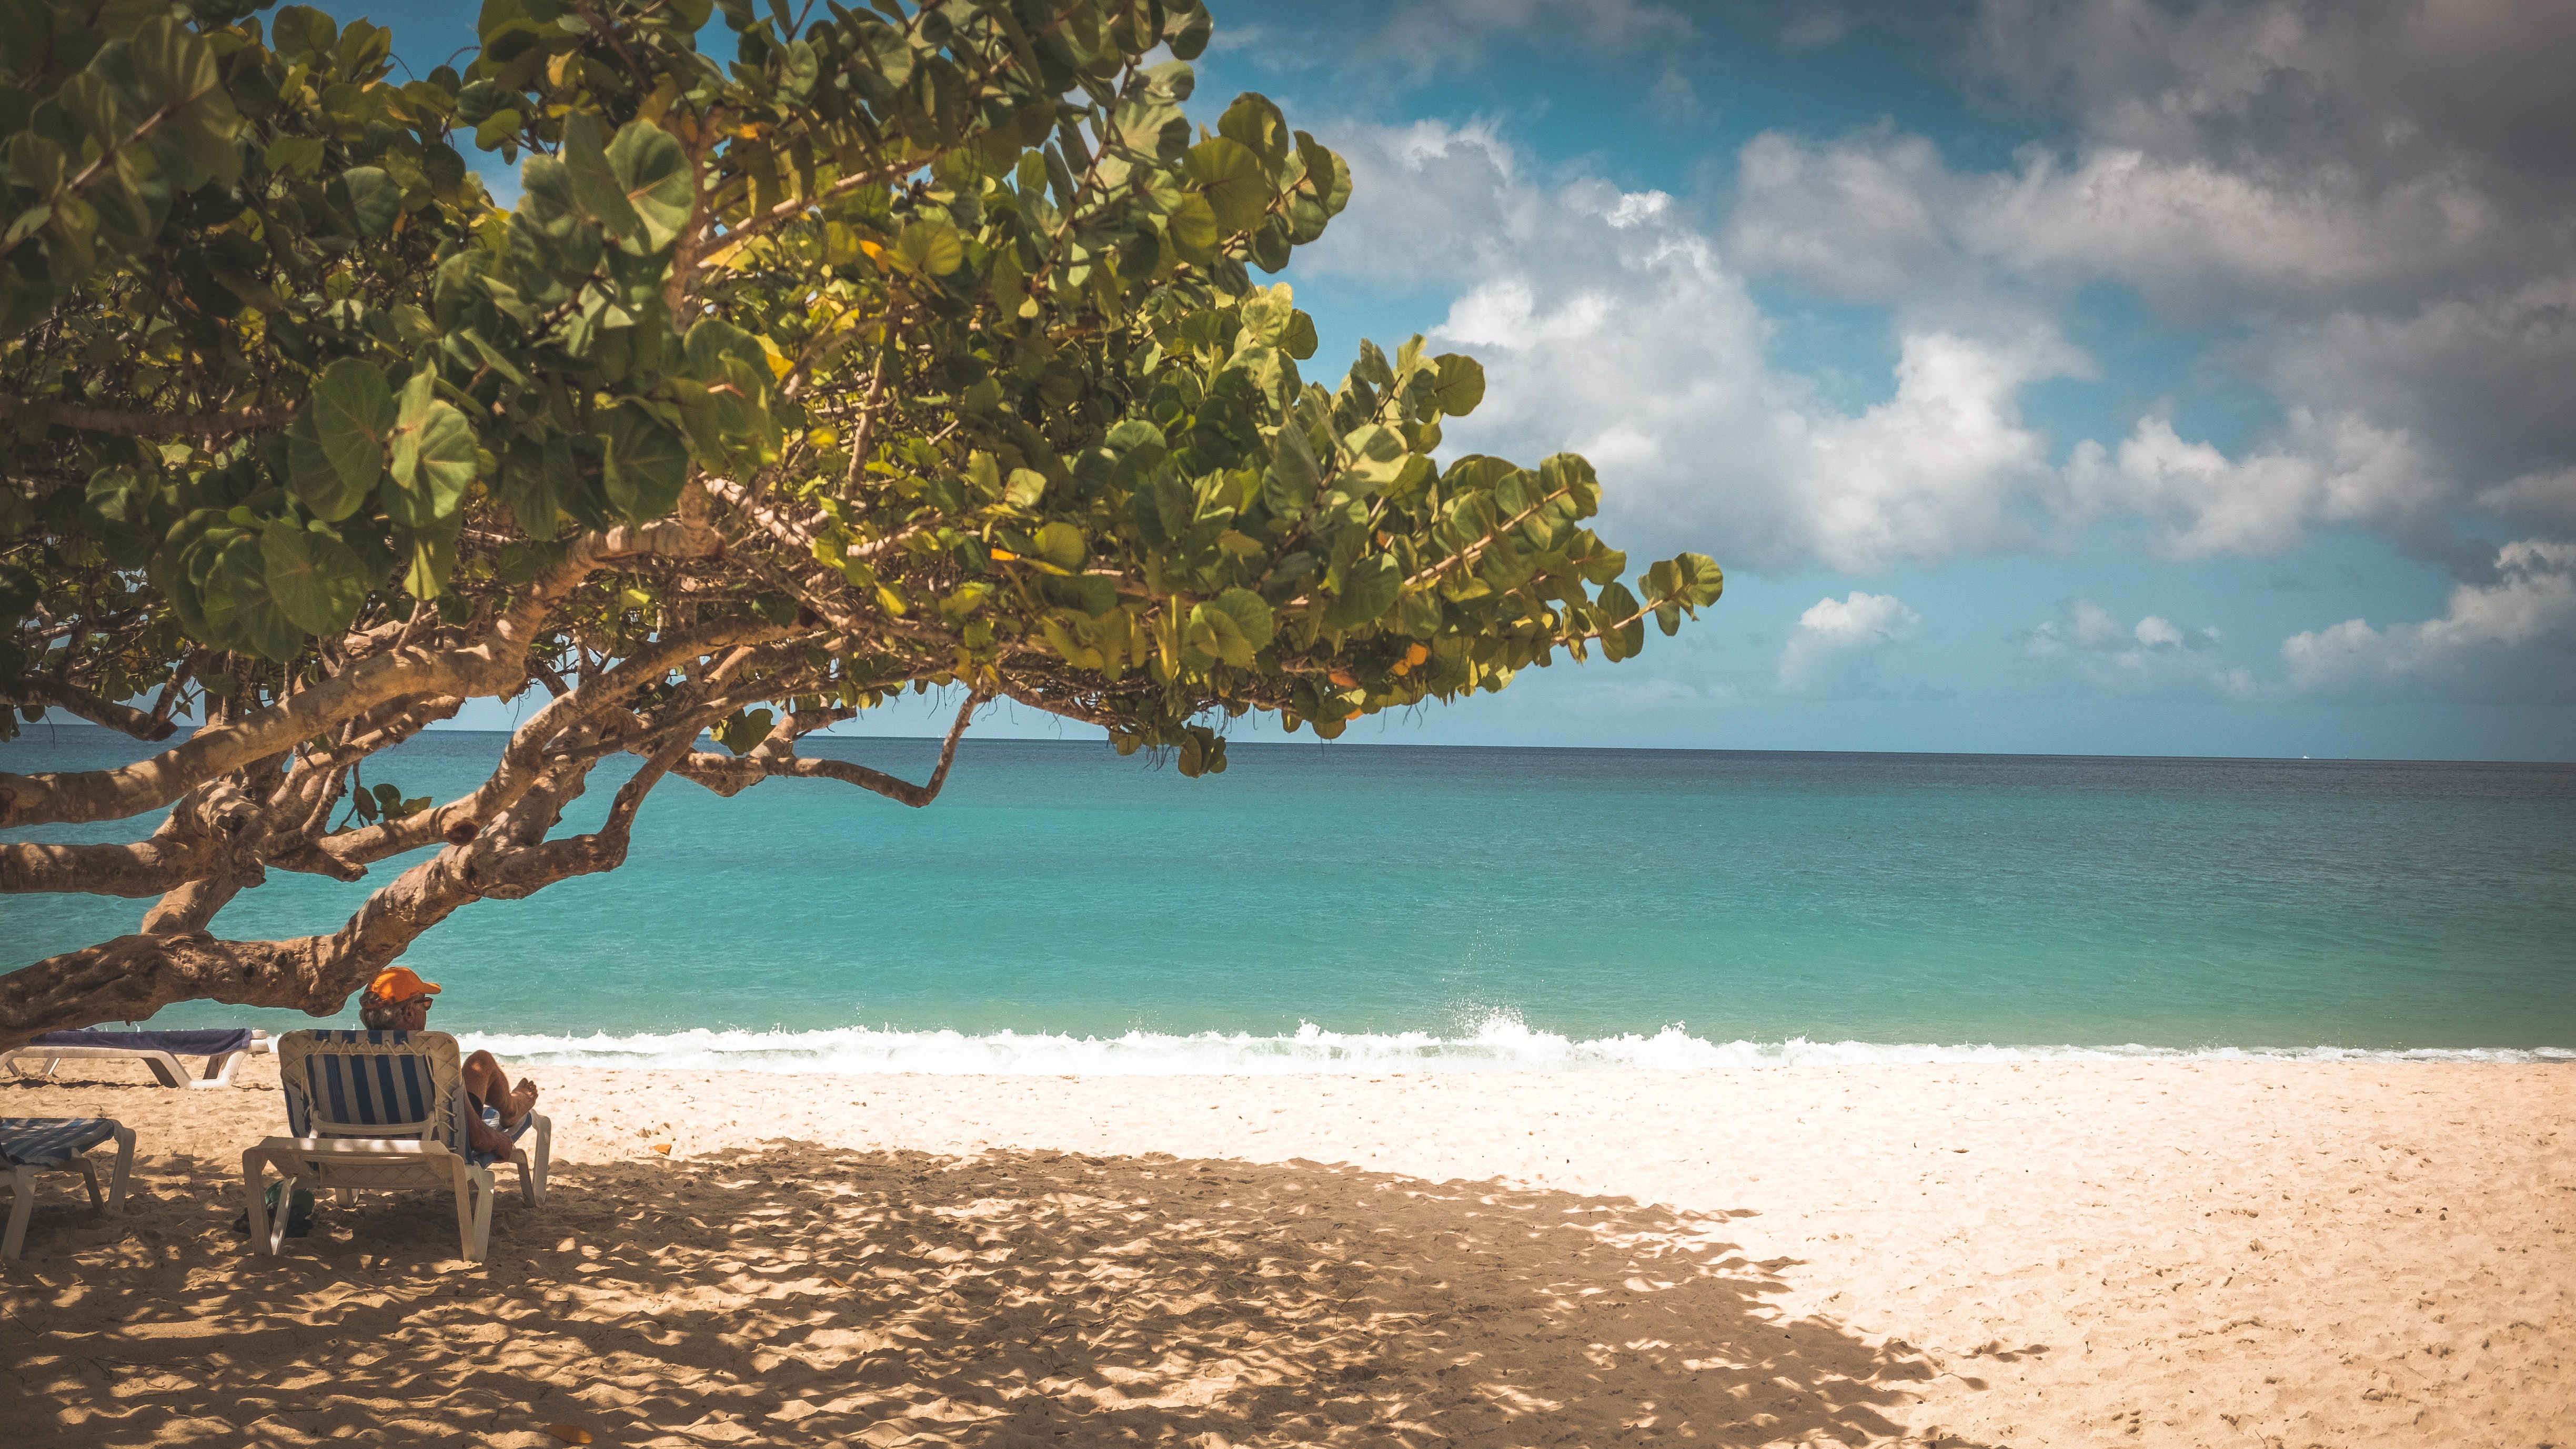
body of water, beach, nature, tree, sea, sky, shore, caribbean, ocean, coast, tropics, natural landscape, coastal and oceanic landforms, vacation, turquoise, woody plant, summer, horizon, bay, cloud, sand, plant, tourism, calm, landscape, branch, travel, leisure, cay